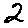
Label: 2